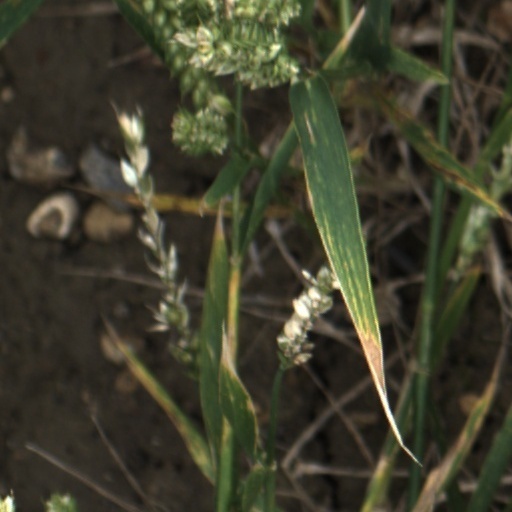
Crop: wheat